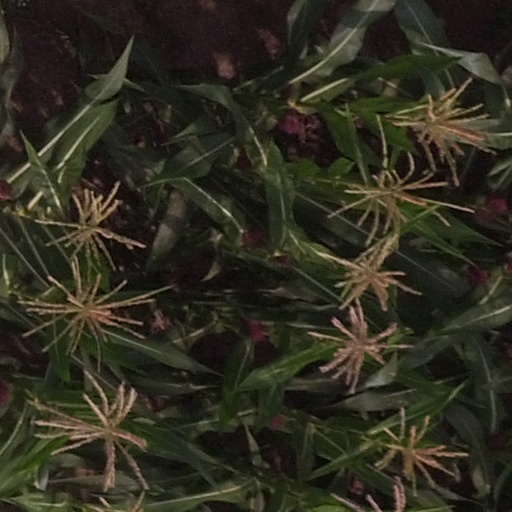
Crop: maize; corn